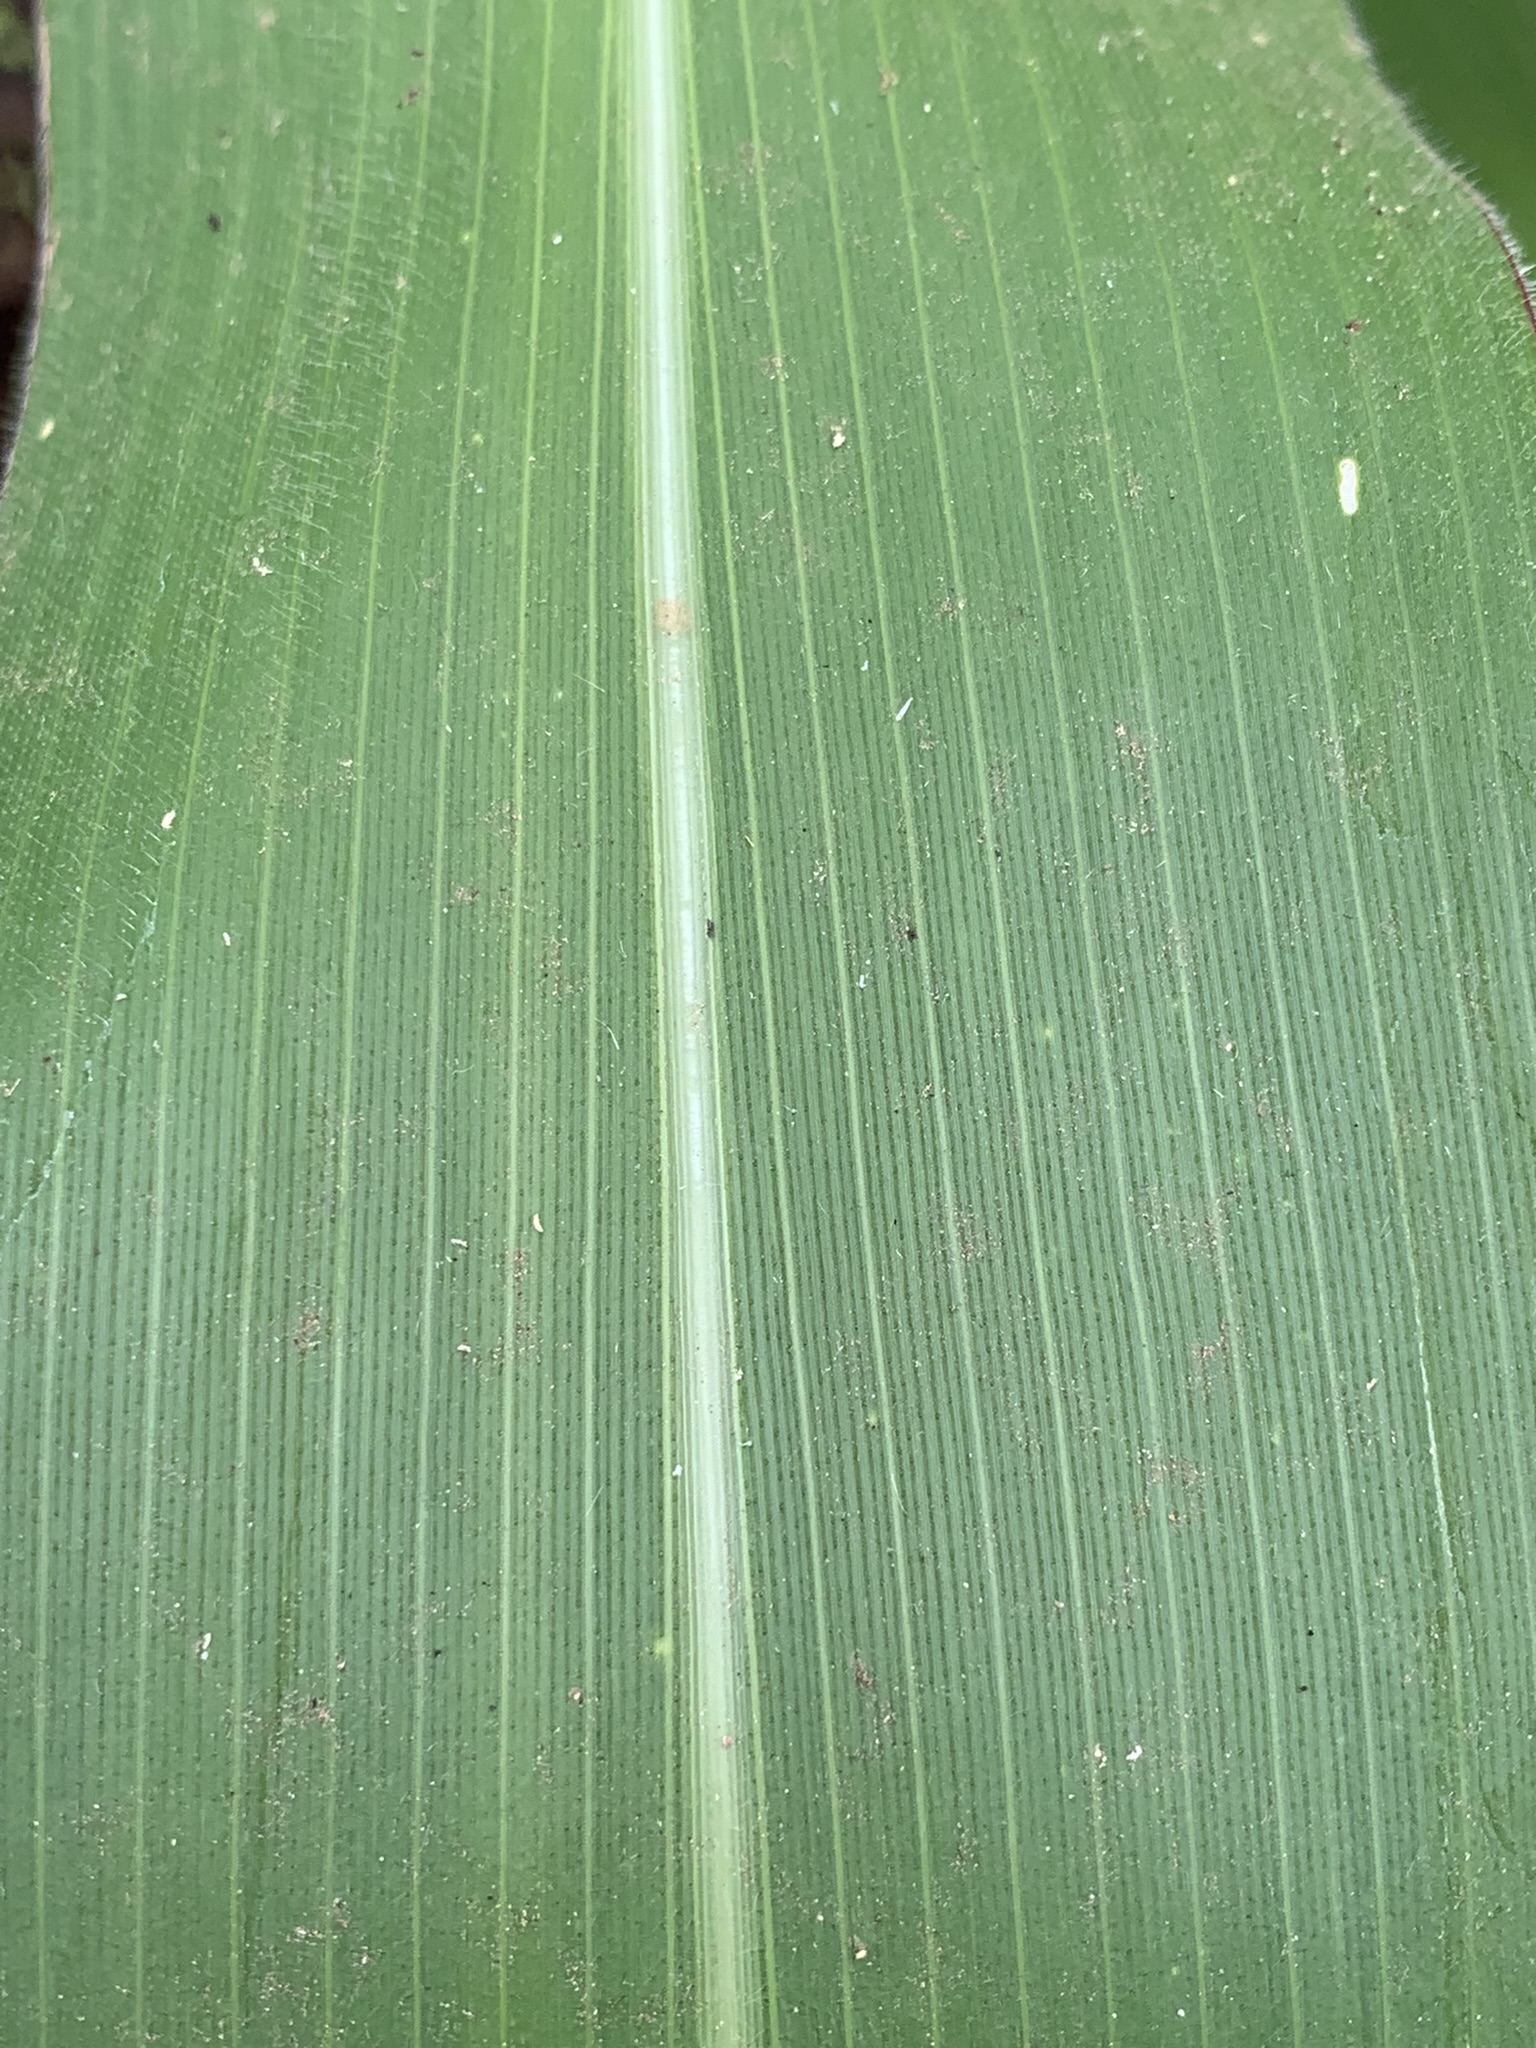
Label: Healthy